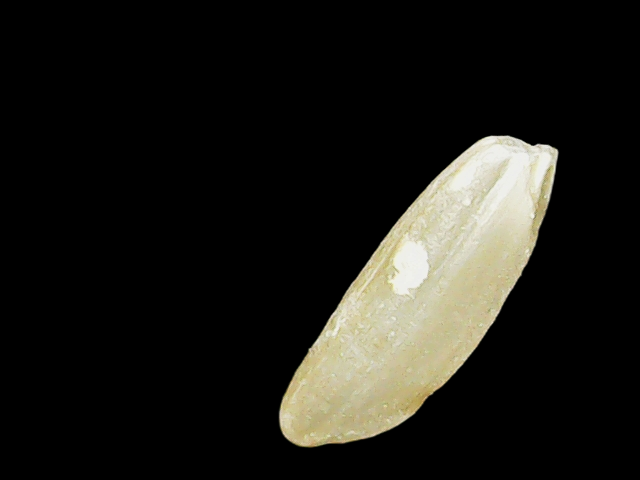
Rice variety: Binadhan12